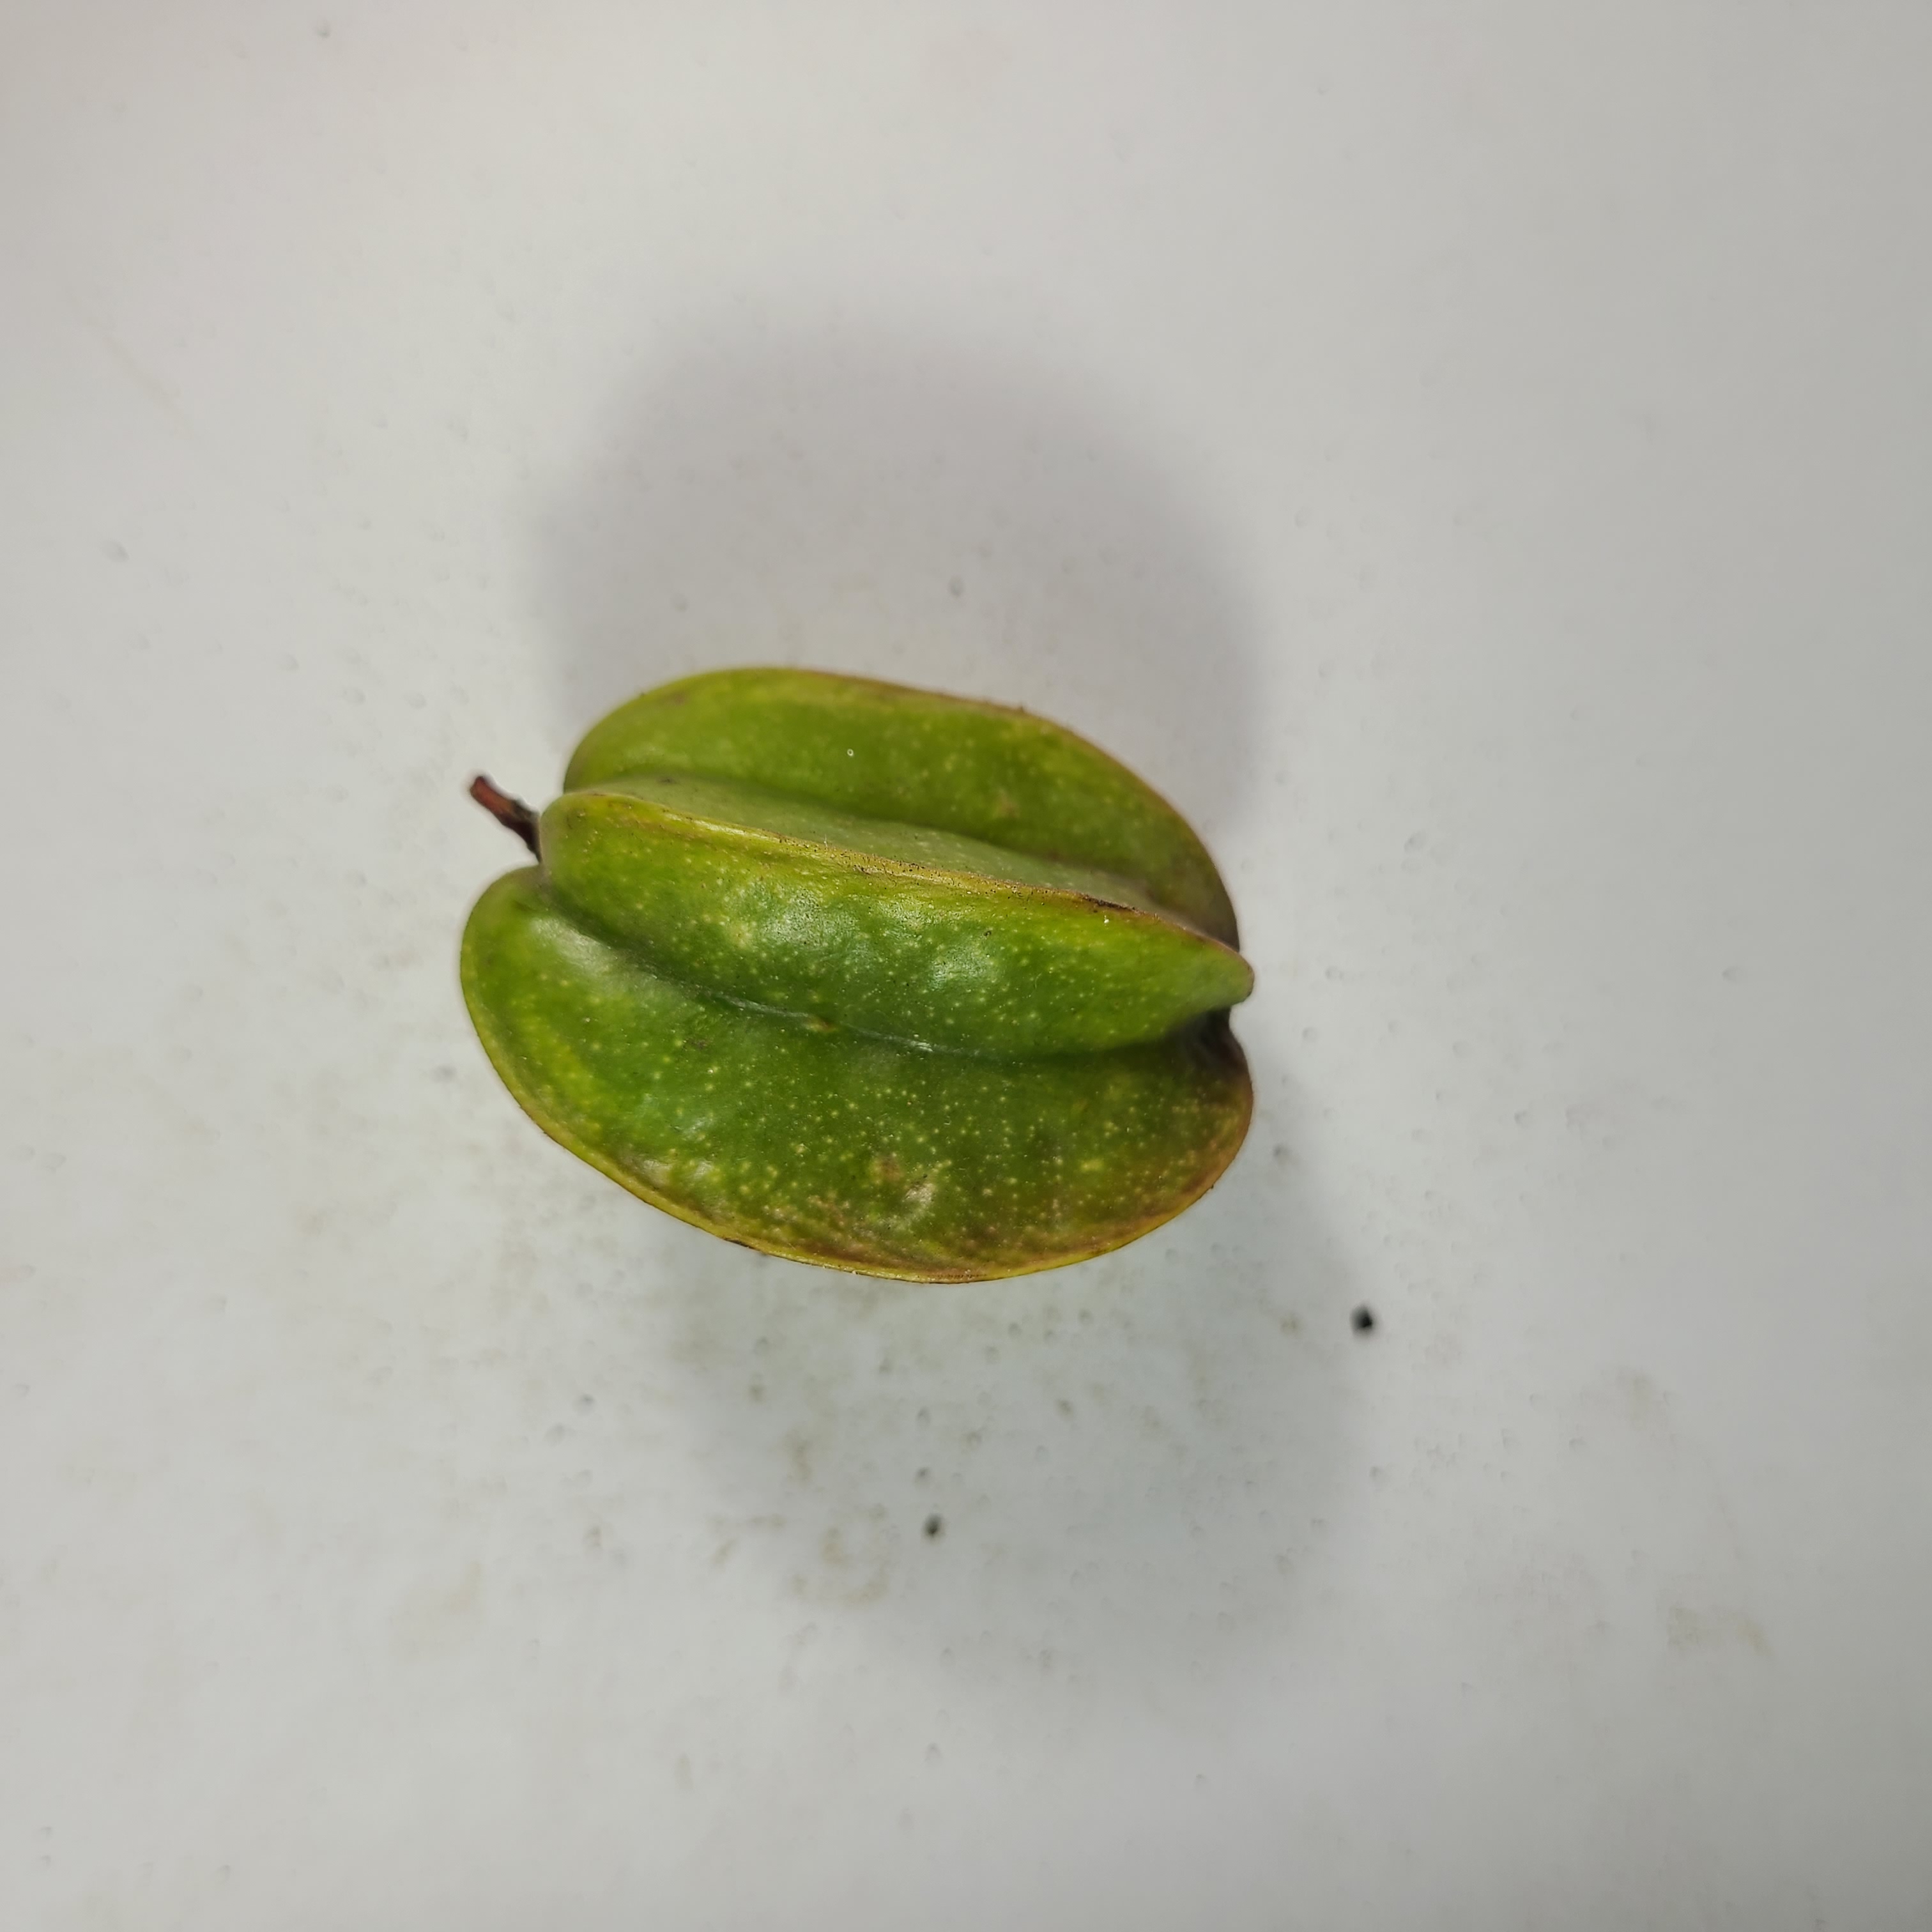
Label: Healthy Fruits